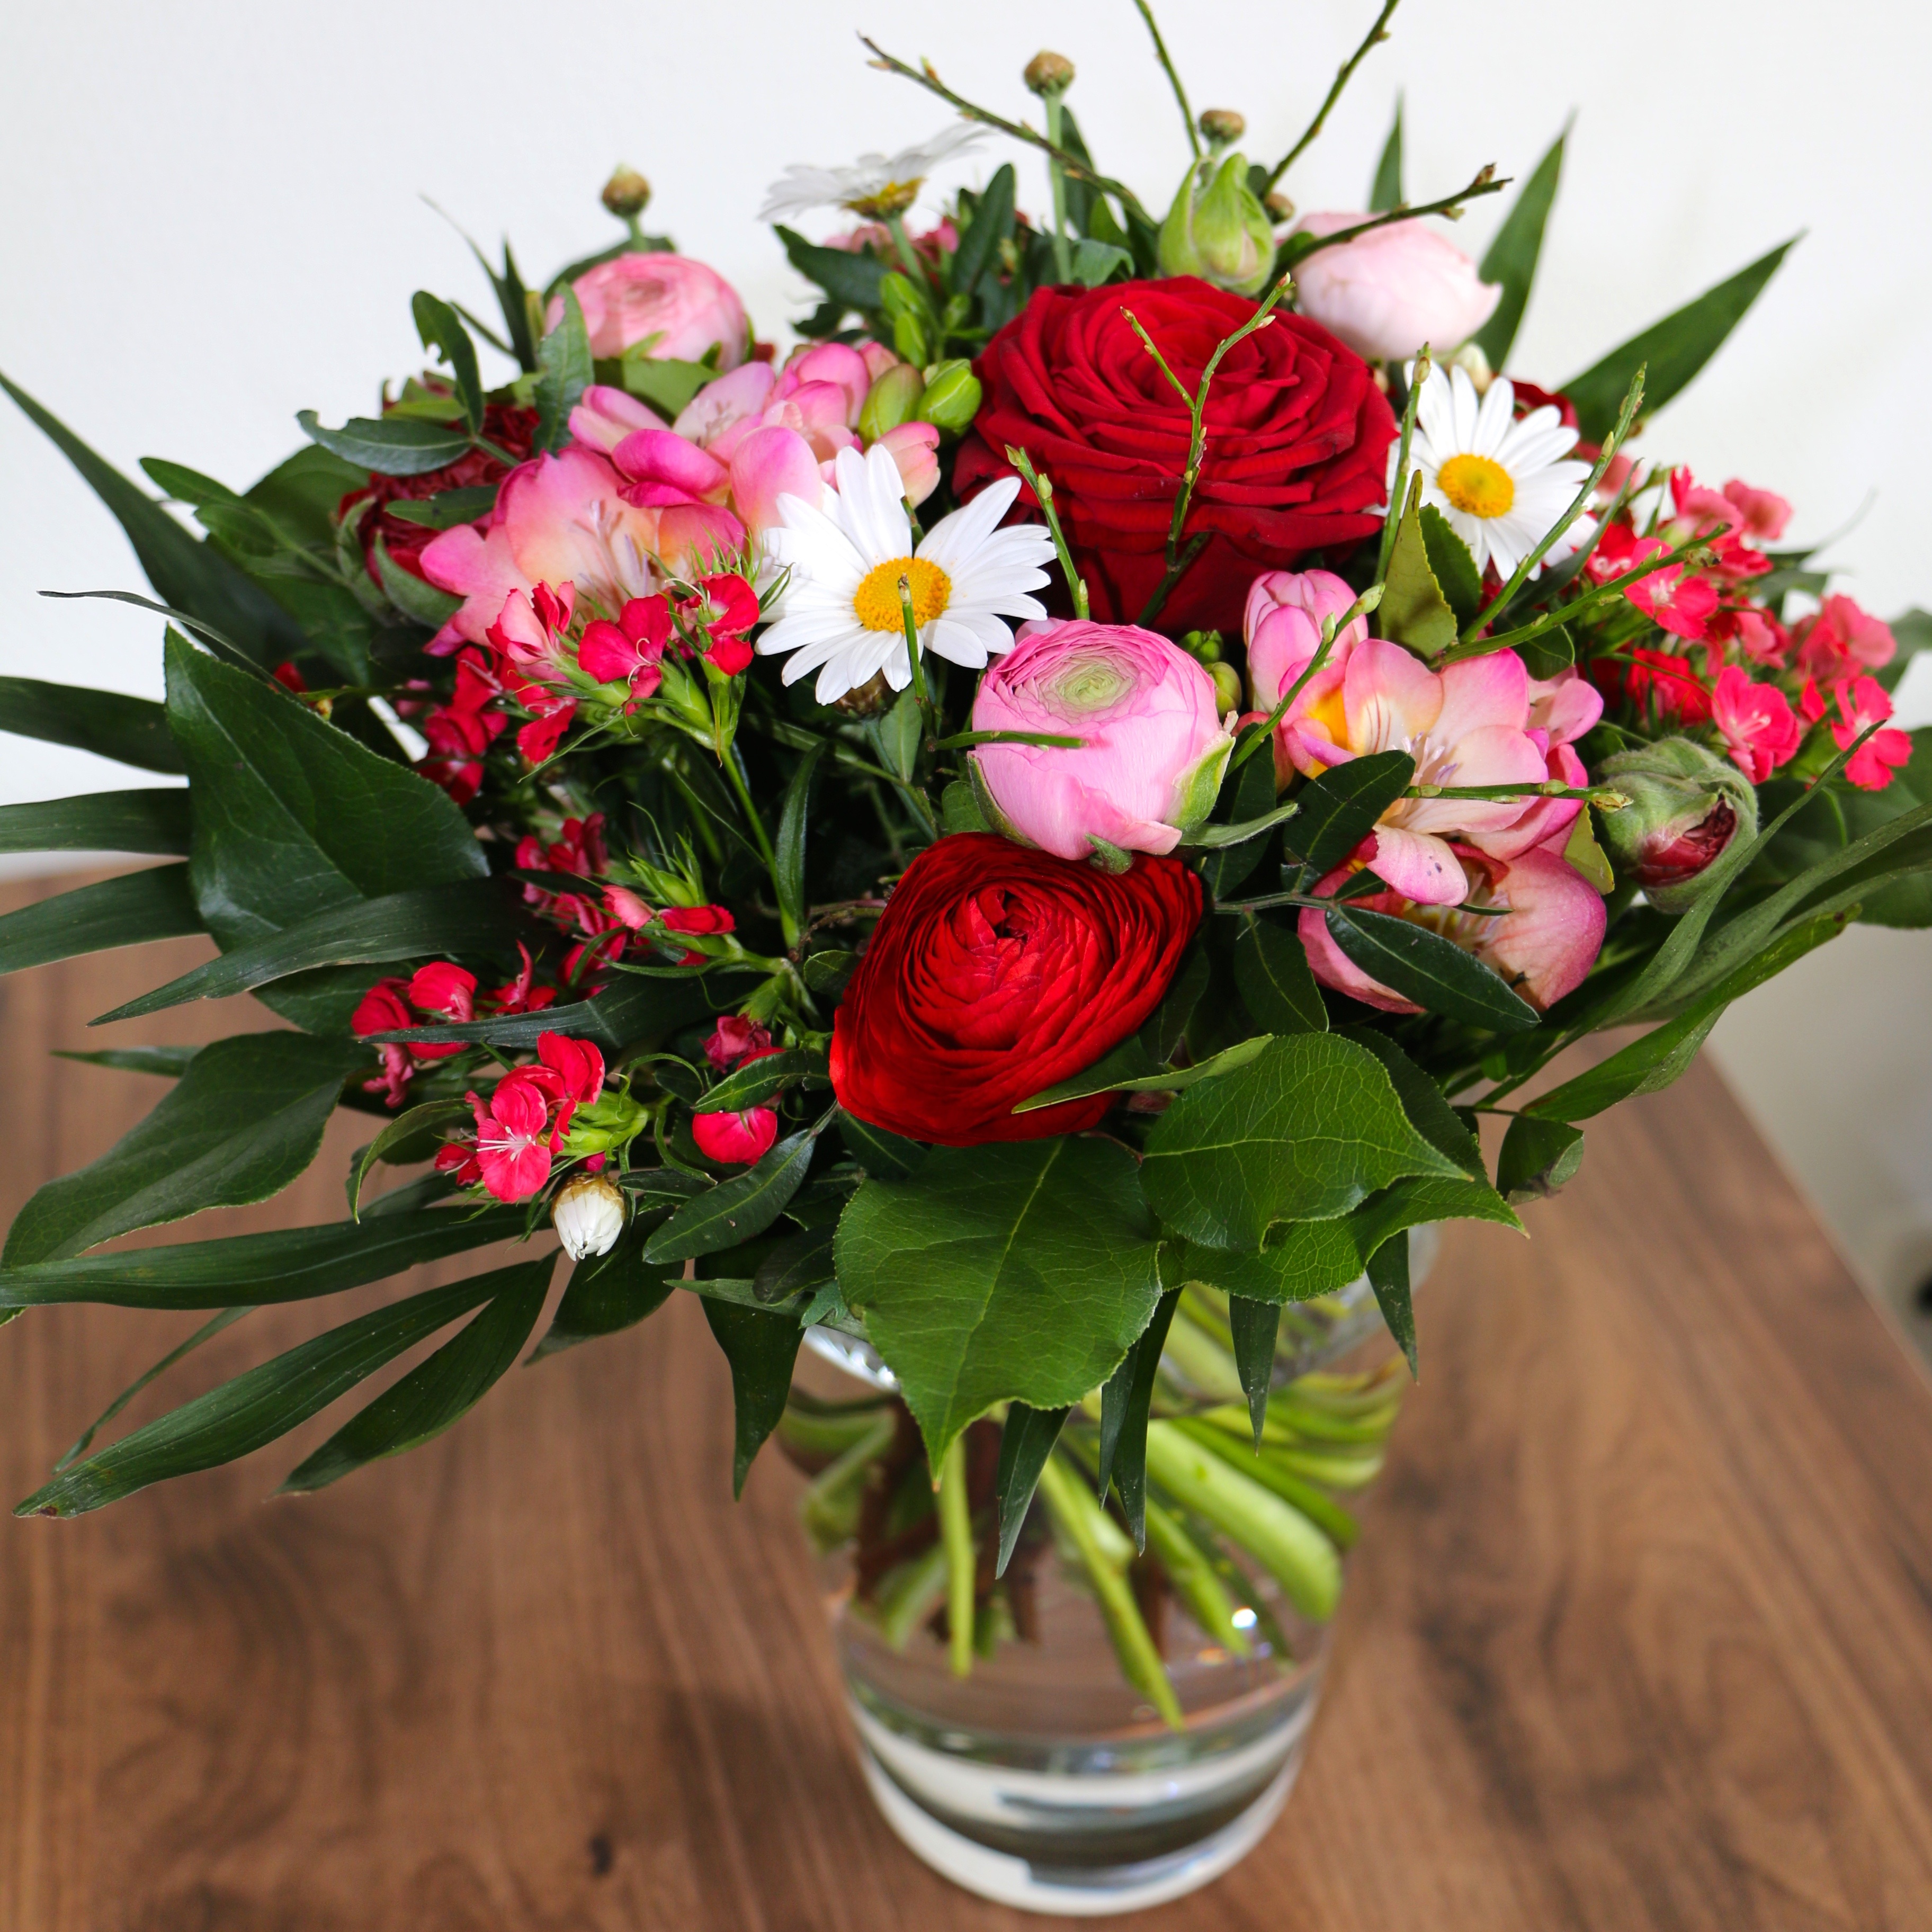
plant, flower, petal, color, colorful, flora, flowers, bouquet of flowers, floristry, peony, flowering plant, garden roses, flower bouquet, cut flowers, floral design, centrepiece, artificial flower, peruvian lily, land plant, flower arranging, alstroemeriaceae